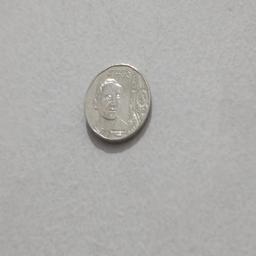
Label: 10_New_Front